TI-99/4A

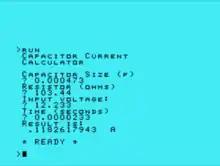
A BASIC program running on a TI-99/4A

TMS9900 @ 3 MHz, 16-bit, 64-pin DIP